Terengganu F.C. II

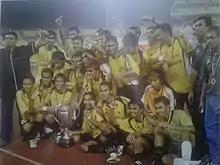
T-Team squad during their 2008 Malaysia FAM League title celebration.

On 21 November 2017, T-Team management announced the club had been absorbed into Terengganu F.C., and the team's status was changed to a reserve team of the newly restructured first team of Terengganu. As part of the change, T-Team changed its name to Terengganu II and were automatically relegated to the Premier League, despite finishing the season outside of the Super League relegation zone in the 2017 season.